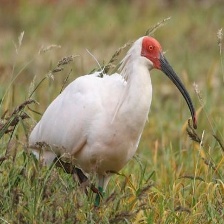
Species: ASIAN CRESTED IBIS
Scientific name: NIPPONIA NIPPON